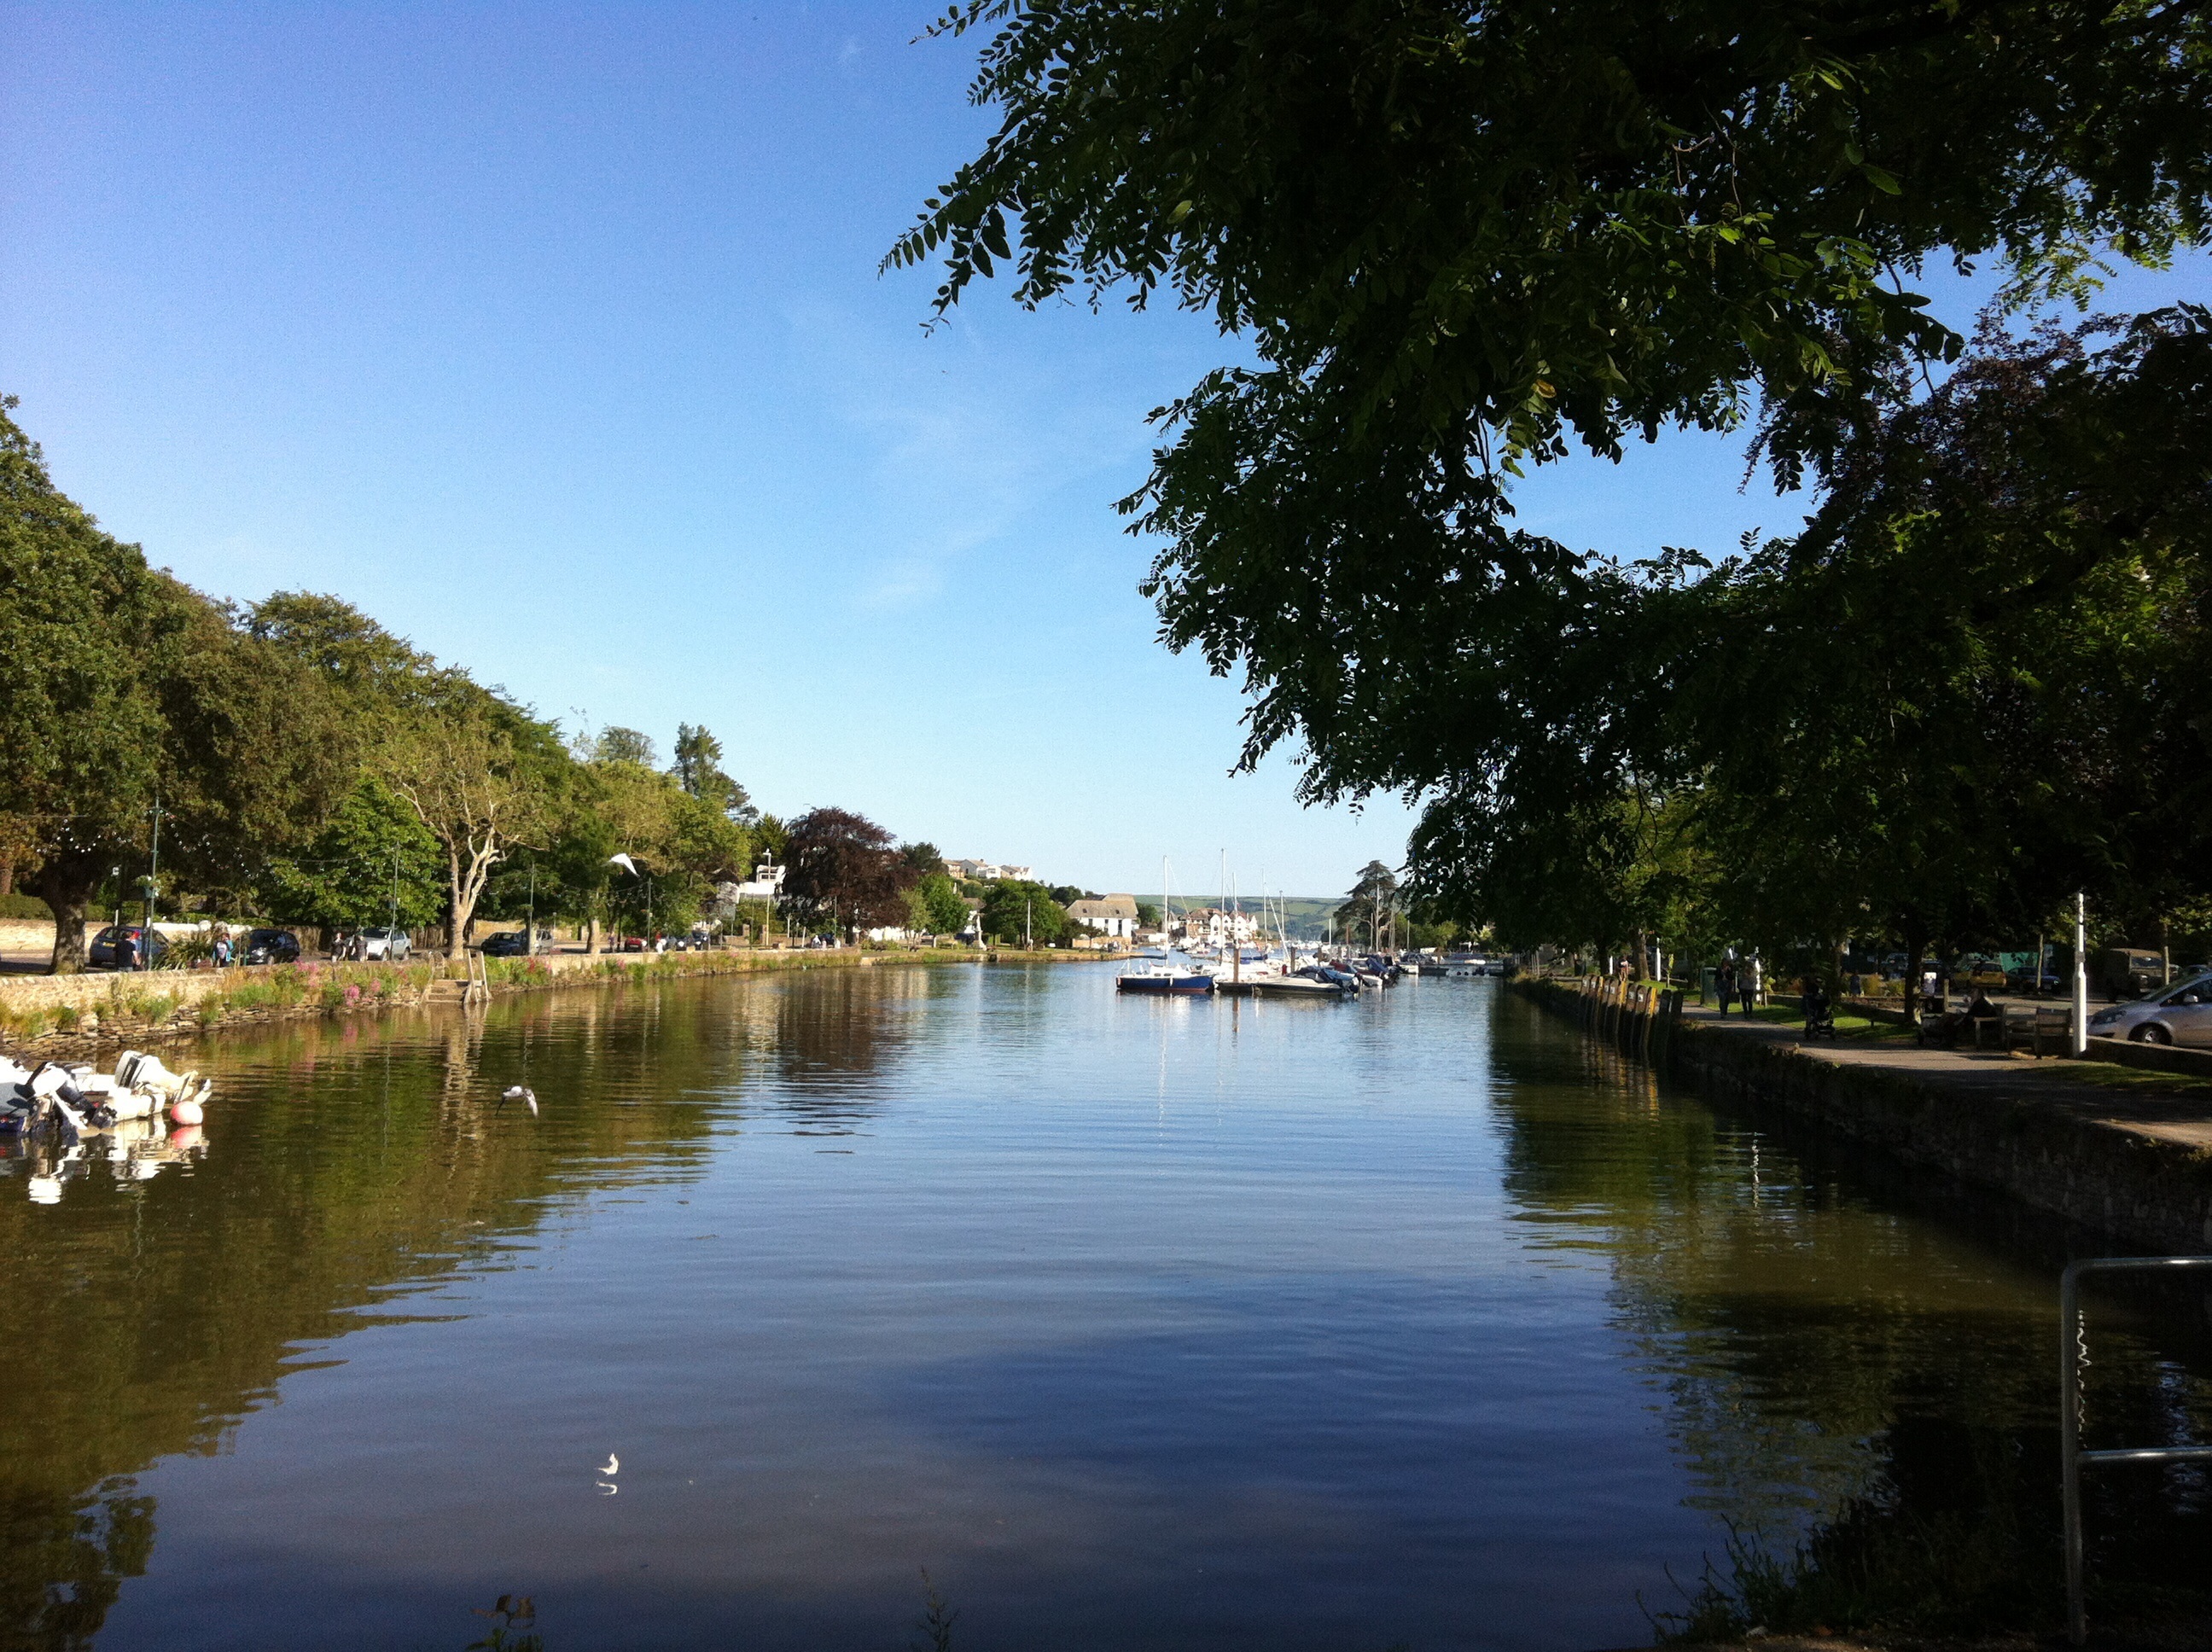
sea, coast, tree, water, boat, lake, river, canal, seaside, reflection, vehicle, harbor, harbour, port, waterway, body of water, england, pontoon, boating, channel, britain, estuary, quay, landform, geographical feature, kingsbridge